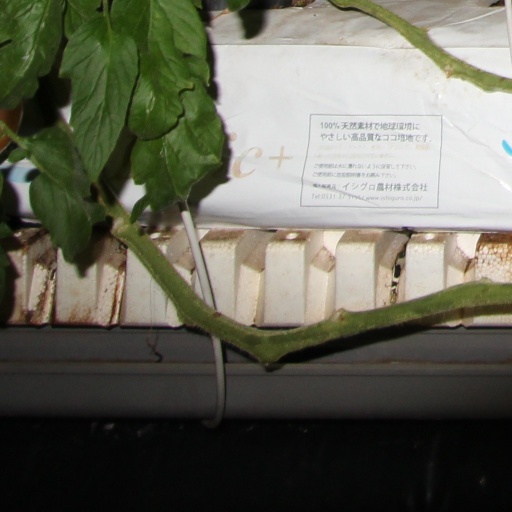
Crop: tomato